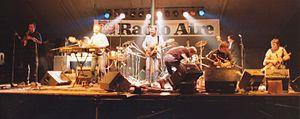
Moving Hearts est un groupe de folk rock irlandais. originaire de Dublin. Il est formé en 1981 par Christy Moore. Ils suivent les traces de Horslips en combinant la musique traditionnelle irlandaise avec le rock and roll, ajoutant également à leur son des éléments de jazz.